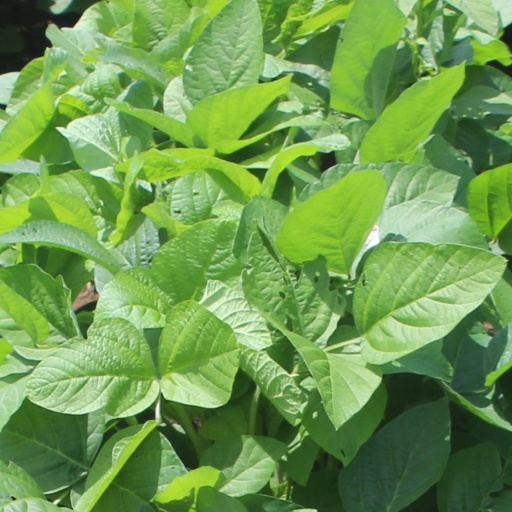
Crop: soybean